Nkosi's Haven

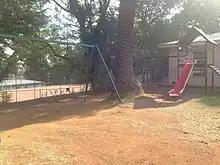
A playground onsite at Nkosi's Haven Village in the Leisure Block

A leisure room was built at Nkosi's Haven Village to further meet the requirements to become a Child Care Centre in South Africa. Dance lessons take place in the large space on a weekly basis. The room is painted with bright colours, equipped with colourful furniture, bean bag chairs, a television, and foosball tables.